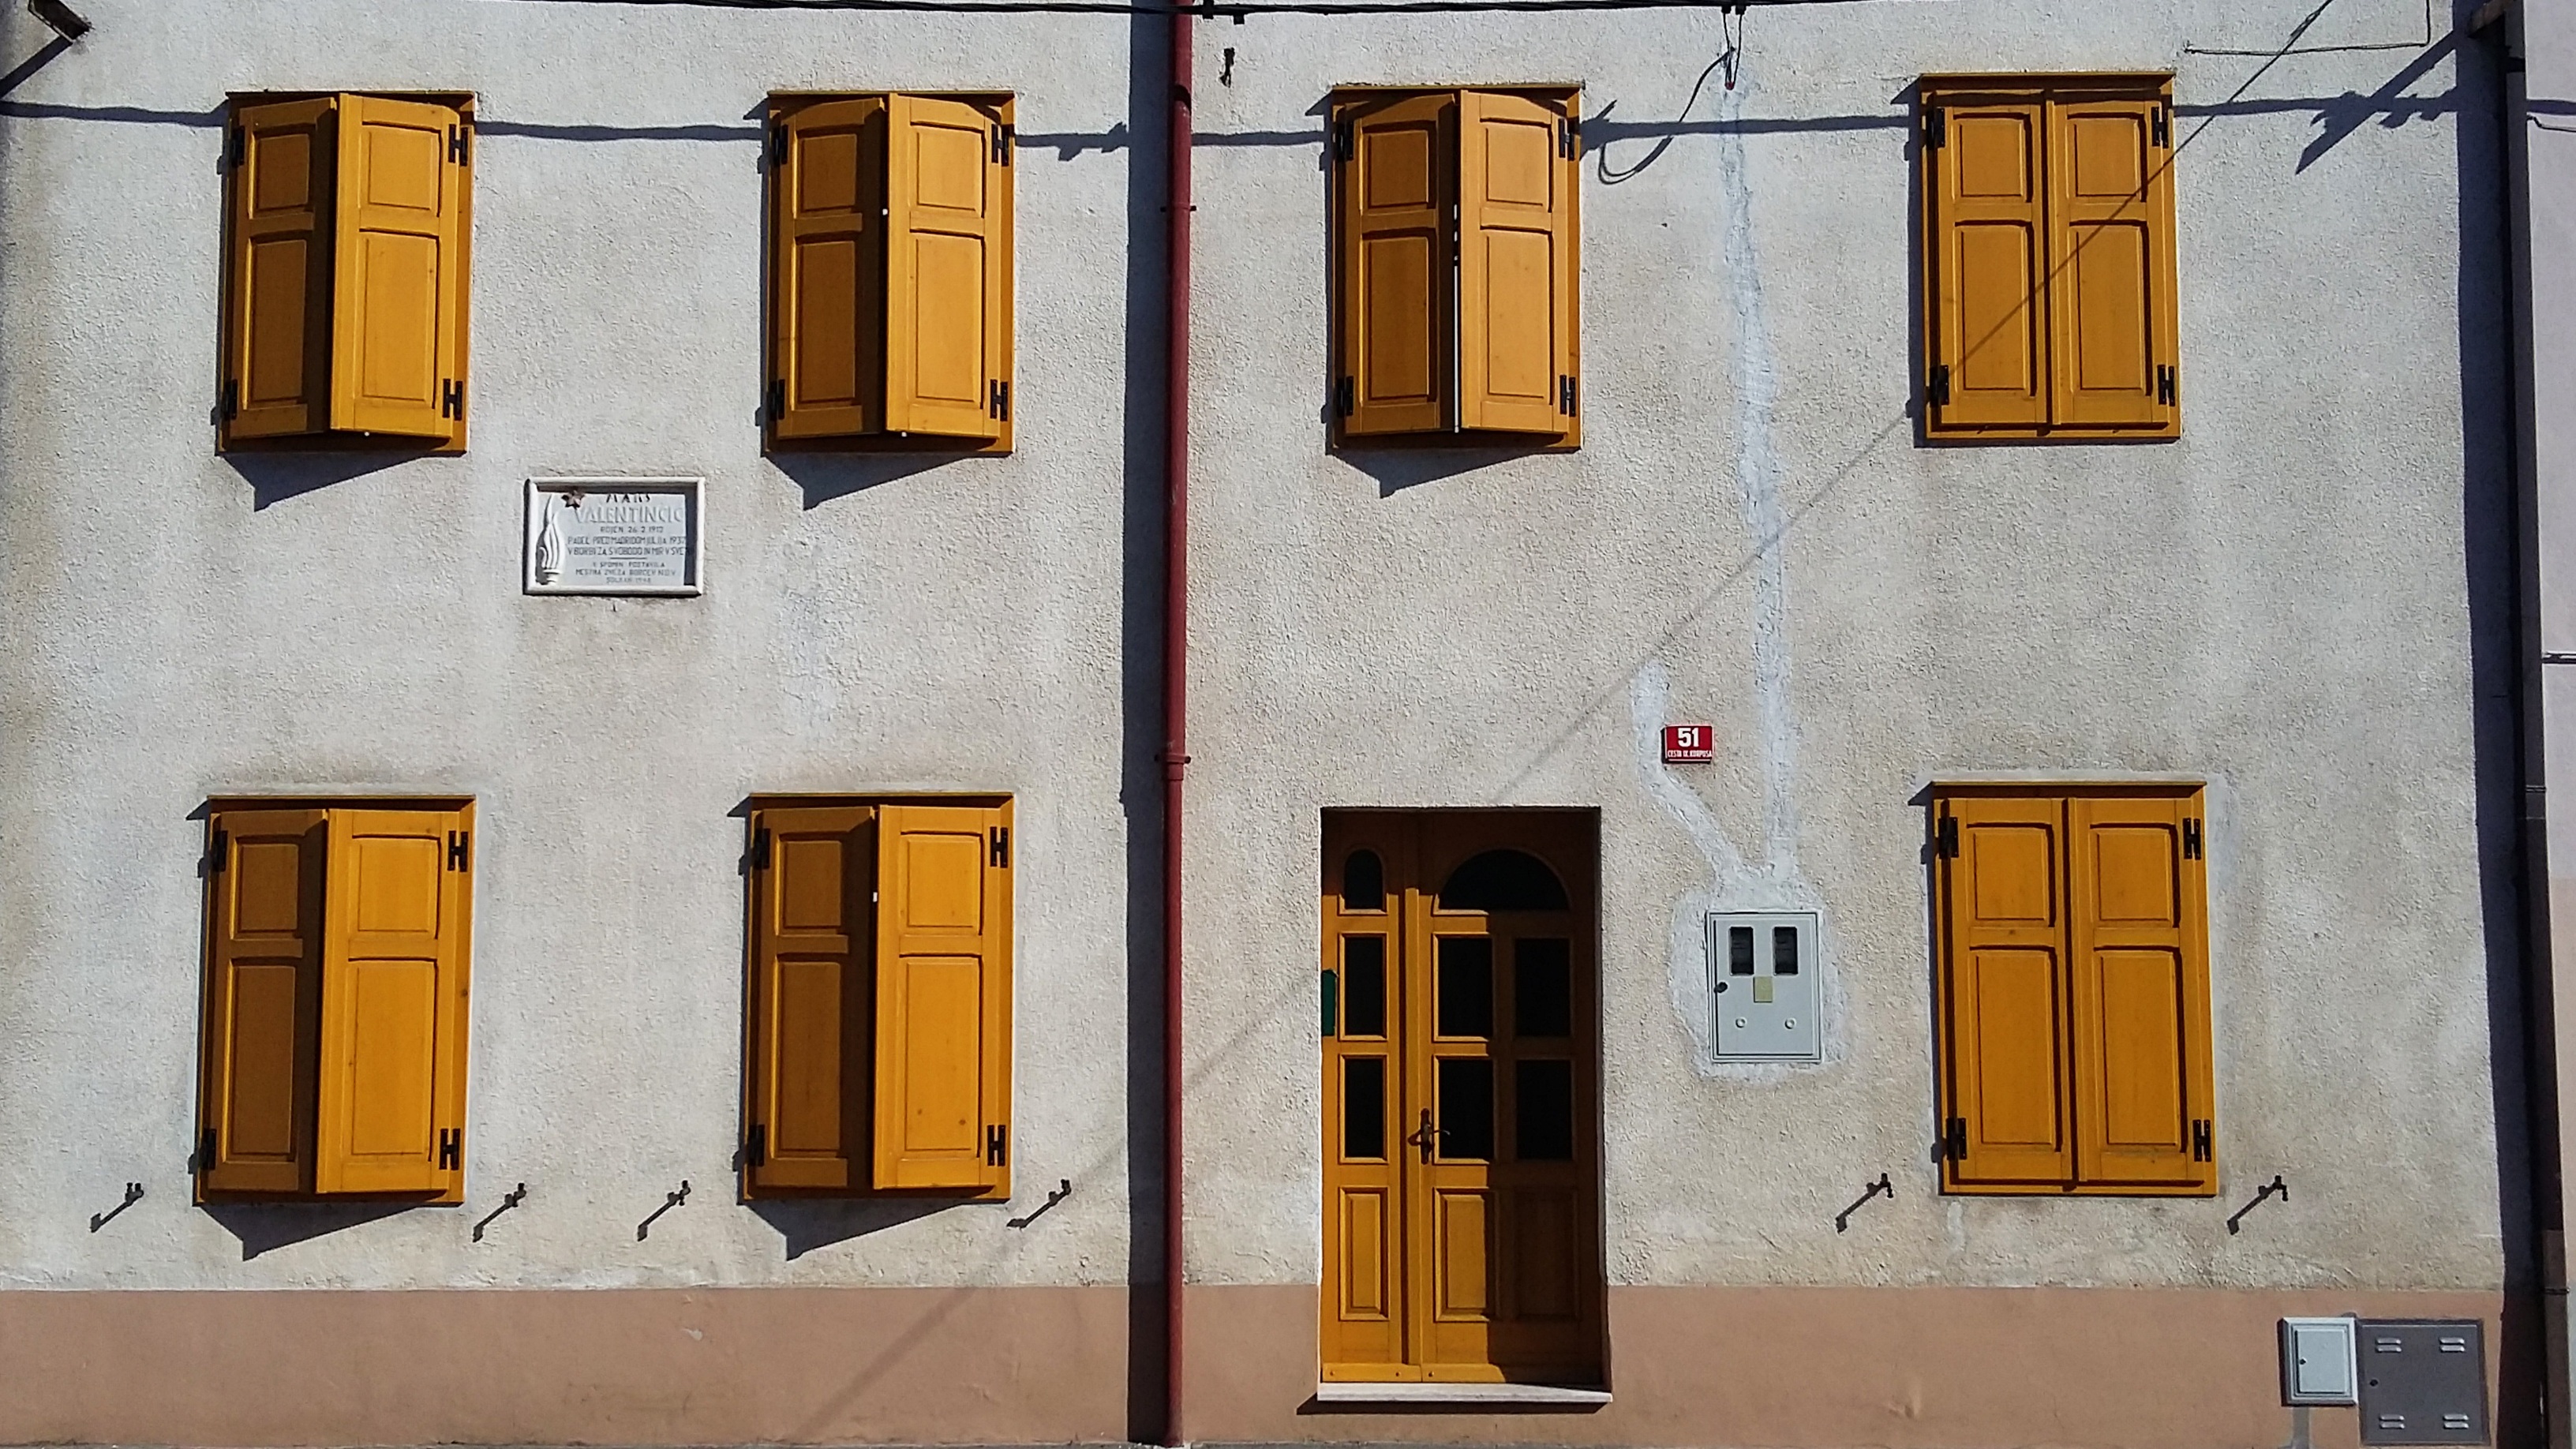
architecture, wood, house, window, building, wall, construction, color, facade, yellow, door, interior design, design, windows, yellow house